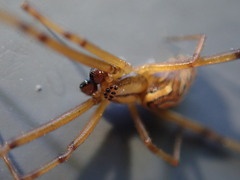
Species: Lactrodectus_hesperus